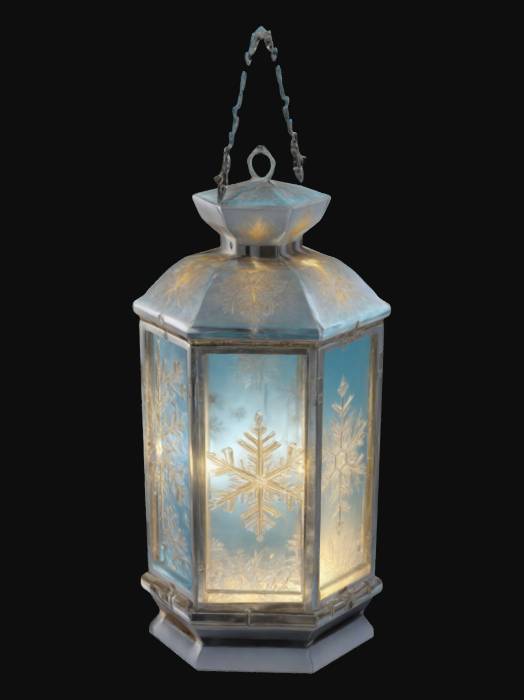
미적 점수 (1~10점): 8